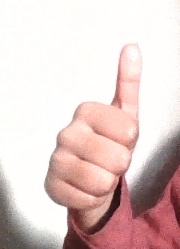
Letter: aleff